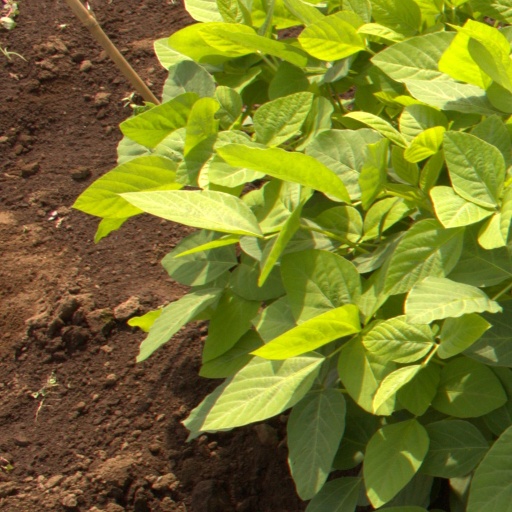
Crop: soybean